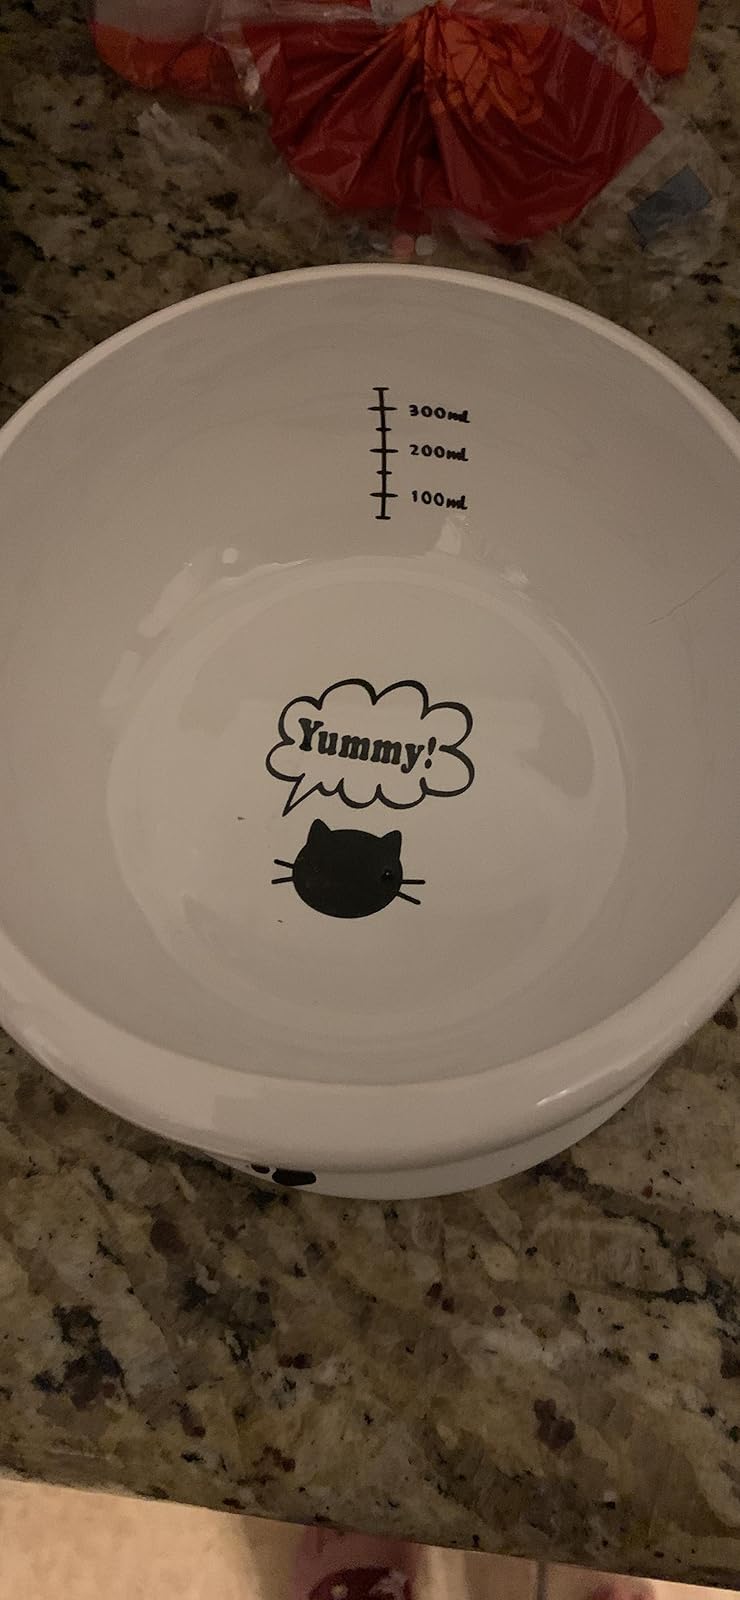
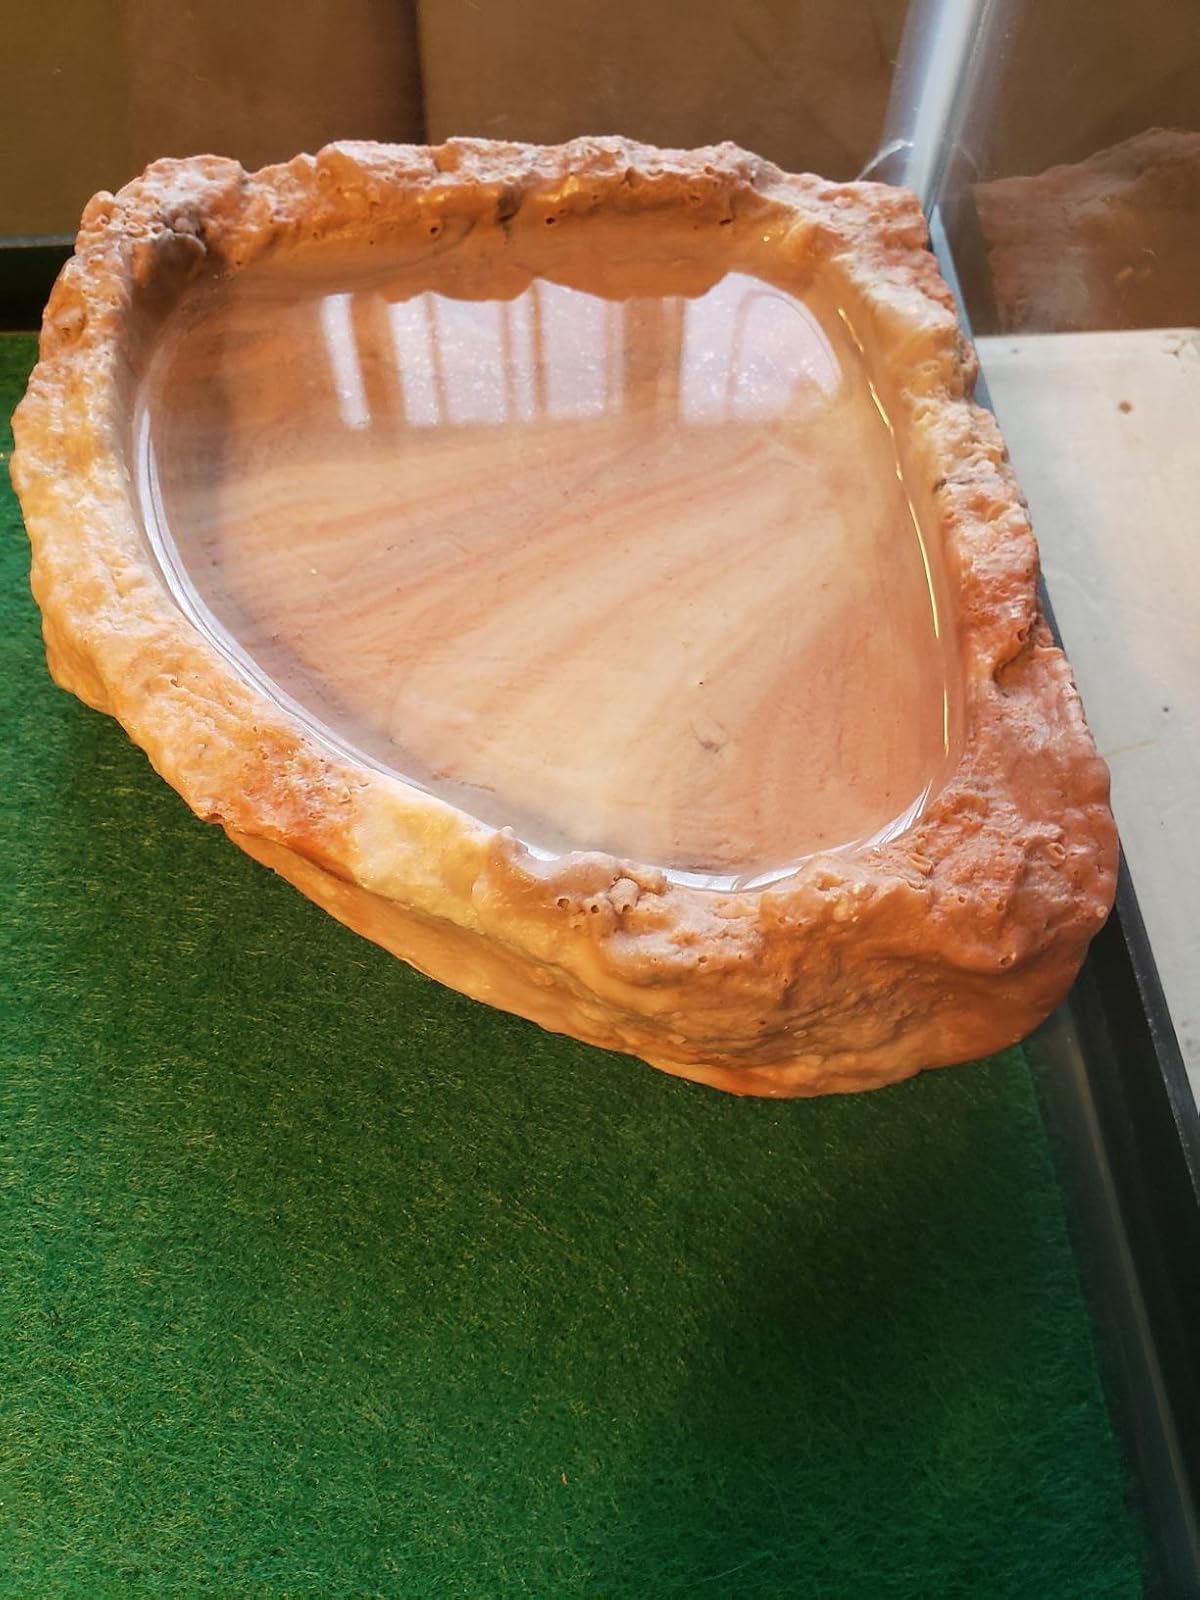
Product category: items_bowl
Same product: no